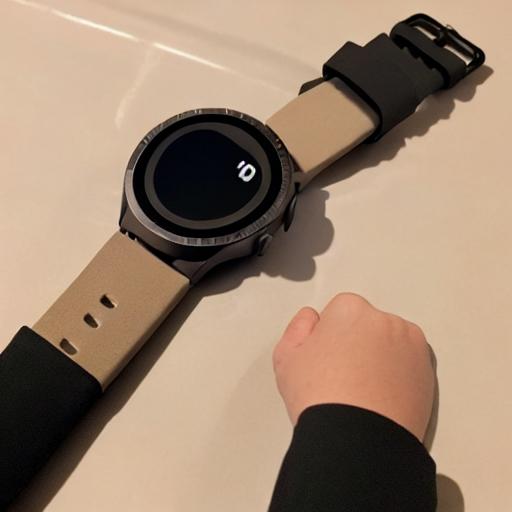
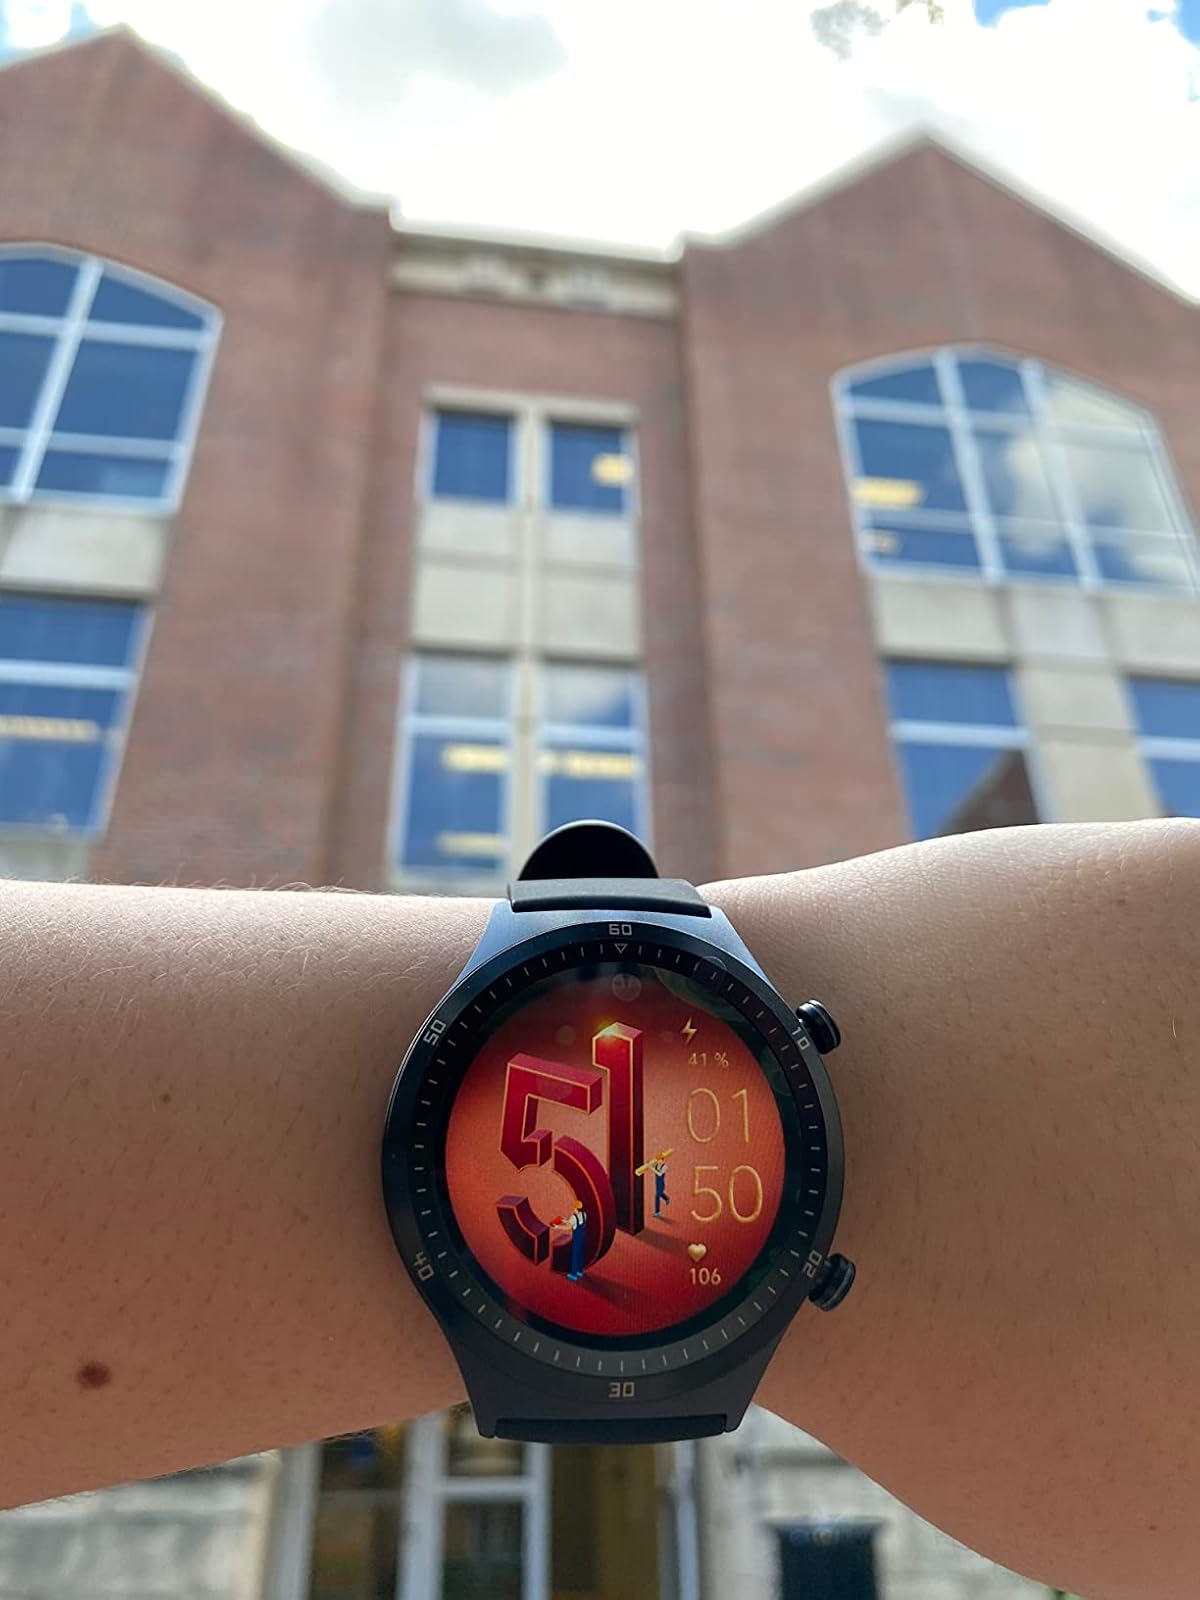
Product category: smartwatch
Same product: no